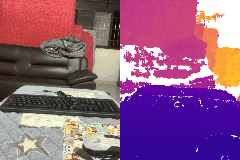
Label: keyboard